Thomas Brigham Bishop

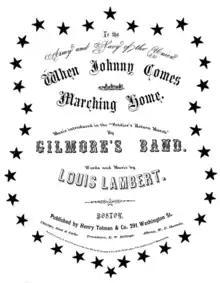
Sheet music cover page for "When Johnny Comes Marching Home" (1863), attributed to "Louis Lambert"

The Civil-War tune "When Johnny Comes Marching Home" is usually attributed to composer and bandmaster Patrick Gilmore (though from a melody derived from the older Irish song "Johnny I Hardly Knew Ye"), but other attributions to Bishop have also been made. According to Bishop, he wrote the melody for the song in 1850, as "Johnny, Fill Up the Bowl," Gilmore wrote new lyrics for it in 1863, and both brought the song to their publisher, who reportedly suggested that the Lambert pseudonym be used on the sheet music.